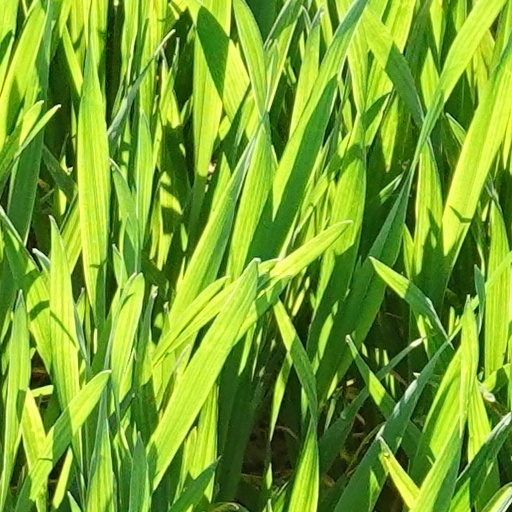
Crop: wheat